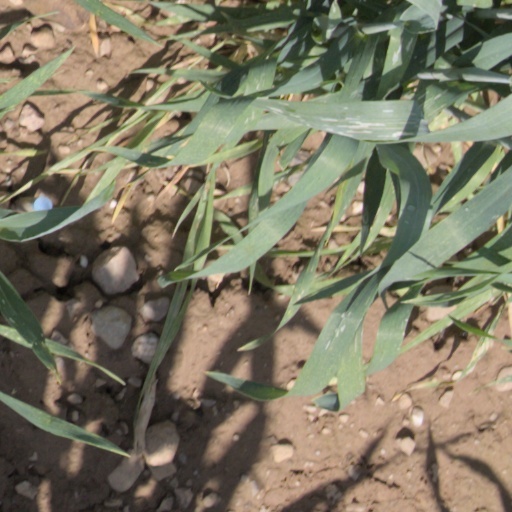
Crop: wheat